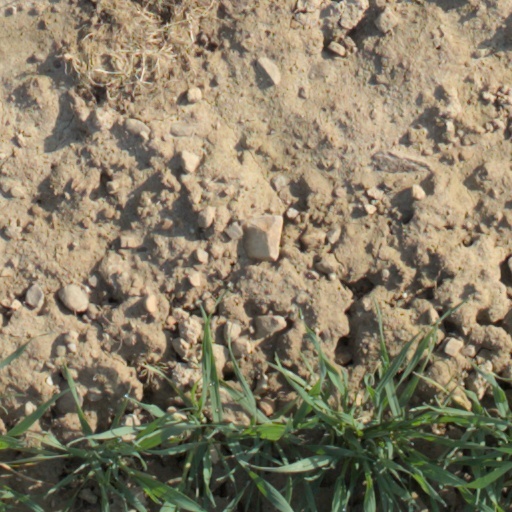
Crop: wheat